Büyük Yeni Han

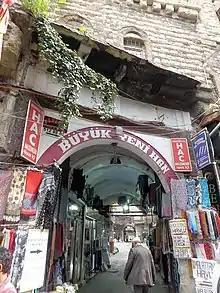
The main entrance of the Büyük Yeni Han today

The Büyük Yeni Han is a large historic "han" (caravanserai) in Istanbul, Turkey. It was founded by Sultan Mustafa III and completed in 1764 CE (1177 AH). It is the second largest historic caravanserai in the city.